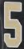
Number: 5